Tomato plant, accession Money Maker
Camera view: horizontal (90 deg, fisheye); turntable rotation: 180 degrees
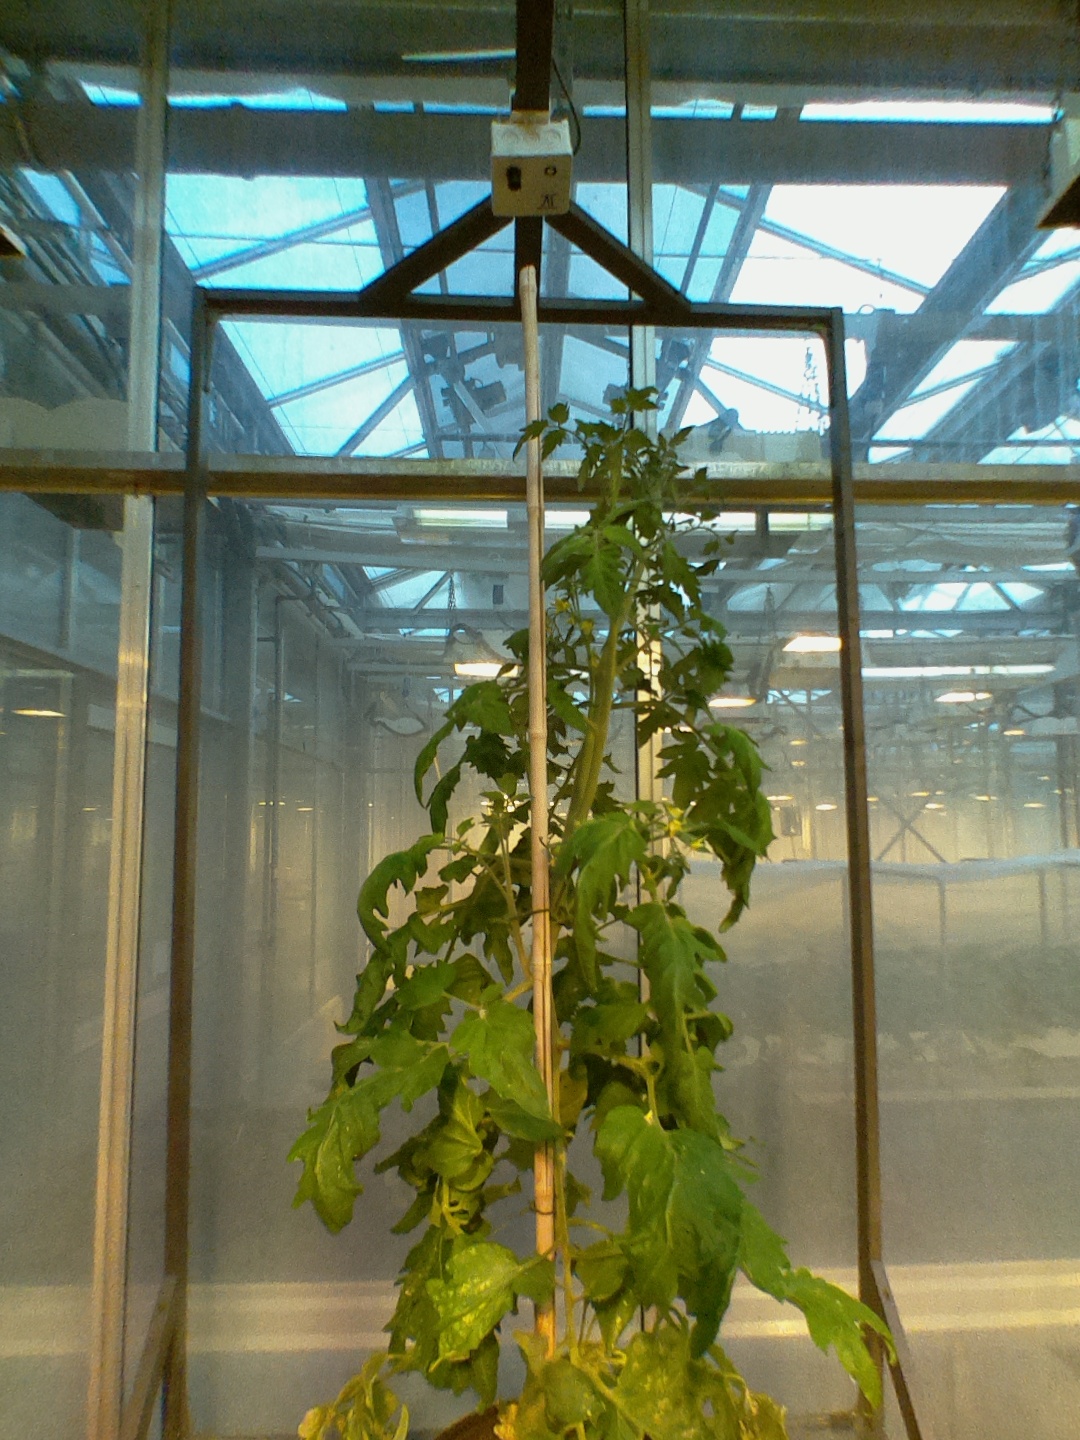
BBCH growth stage 70: Fruits at the main stem or branches visibles